Blindfold

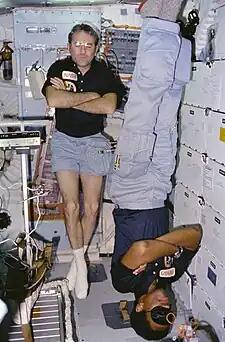
Astronauts Richard H. Truly and Guion Bluford sleeping on board the Challenger. Bluford, in the foreground (upside-down) wears a sleep mask. Astronauts may find it difficult to sleep in space, especially if they are light sensitive.

A blindfold (from Middle English "") is a garment, usually of cloth, tied to one's head to cover the eyes to disable the wearer's sight. While a properly fitted blindfold prevents sight even if the eyes are open, a poorly tied or trick blindfold may let the wearer see around or even through the blindfold.